Operation Laser

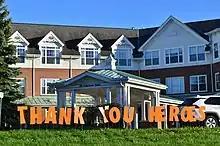
"Thank You Heros" sign at a long-term care home in Ontario

Long-term care homes were impacted heavily by the pandemic; Chief Public Health Officer of Canada Theresa Tam reported on April 13, 2020 that at least half of COVID-19 deaths in Canada had been linked to long-term care homes (with the exact number varying by province), and that "these deaths will continue to increase, even as the epidemic growth rate slows down. Tam cited factors such as outside visitors, communal living spaces, and staff being transferred among multiple facilities, as particular vulnerabilities. The pandemic has exacerbated pre-existing staffing issues at some facilities, including underpaid staff, and being understaffed in general. On April 28, Tam stated that as many of 79 percent of Canada's COVID-19 fatalities occurred in long-term care homes.